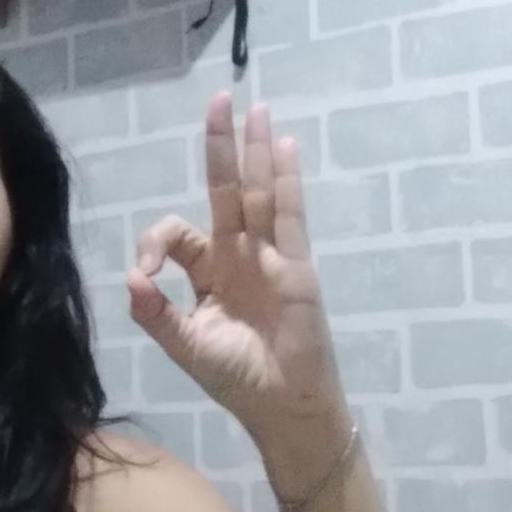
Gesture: ok